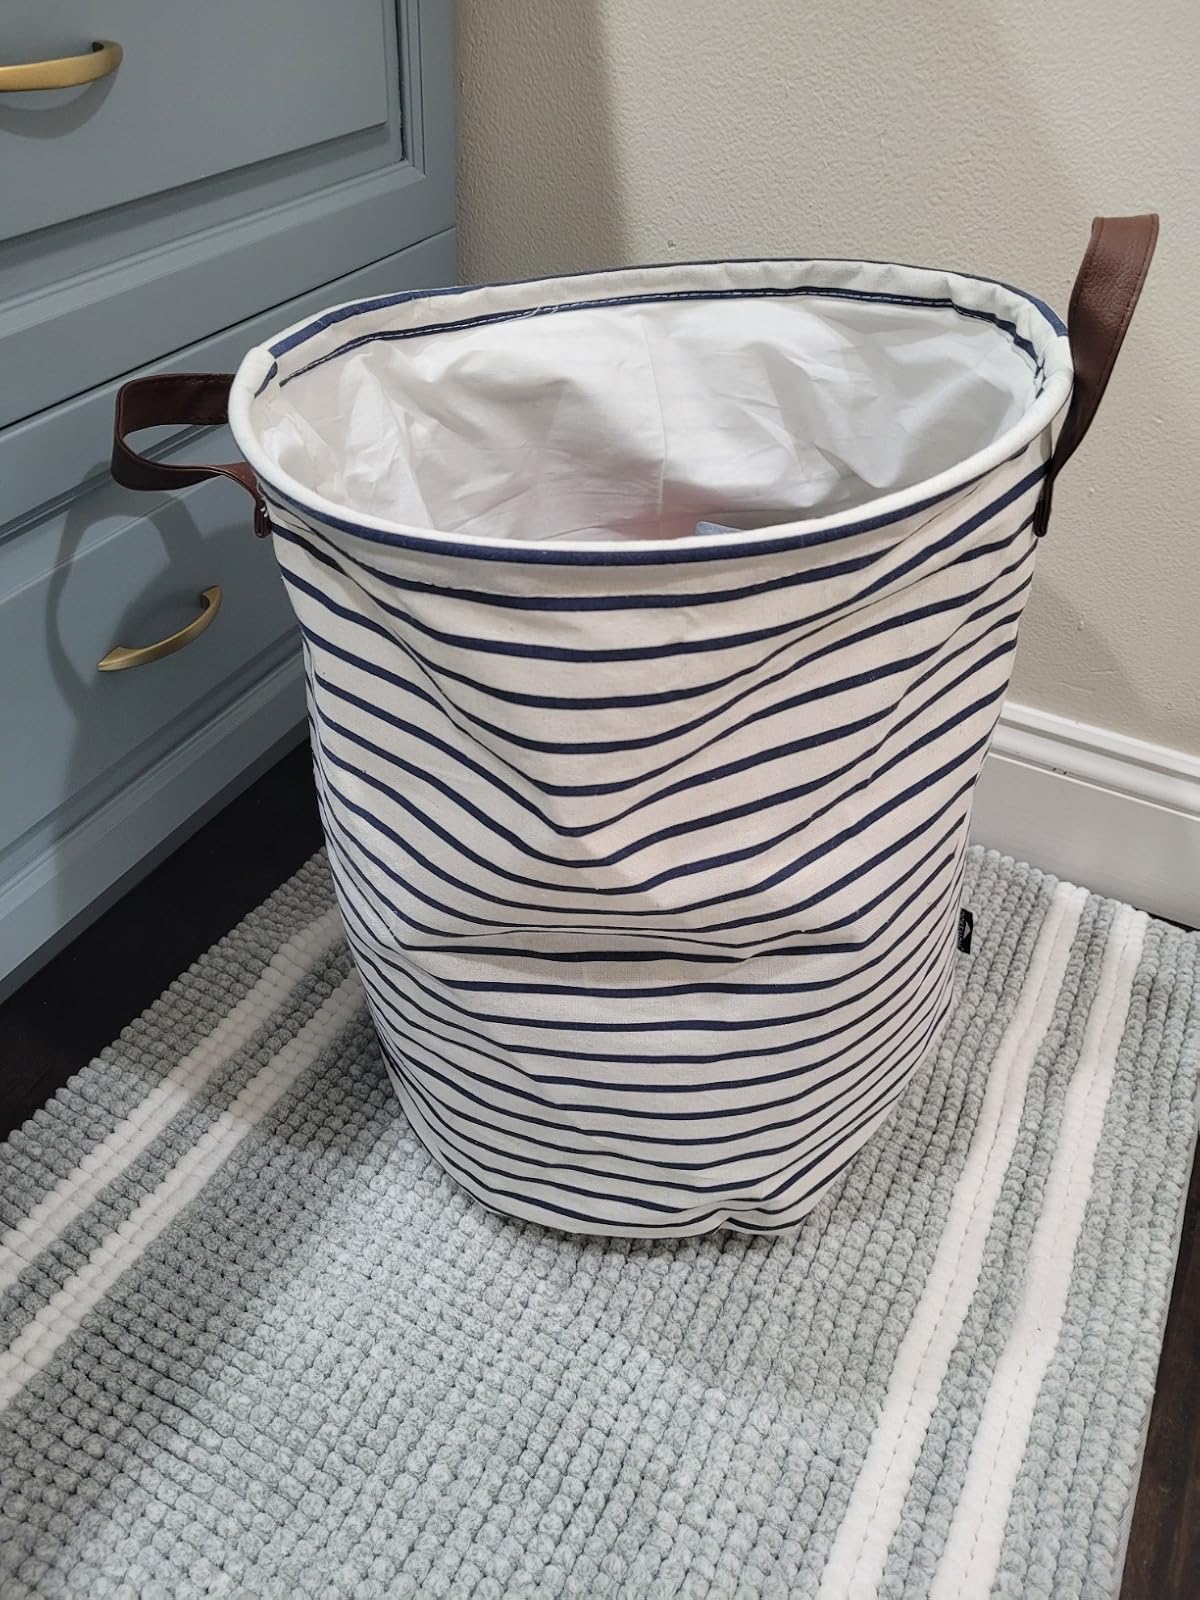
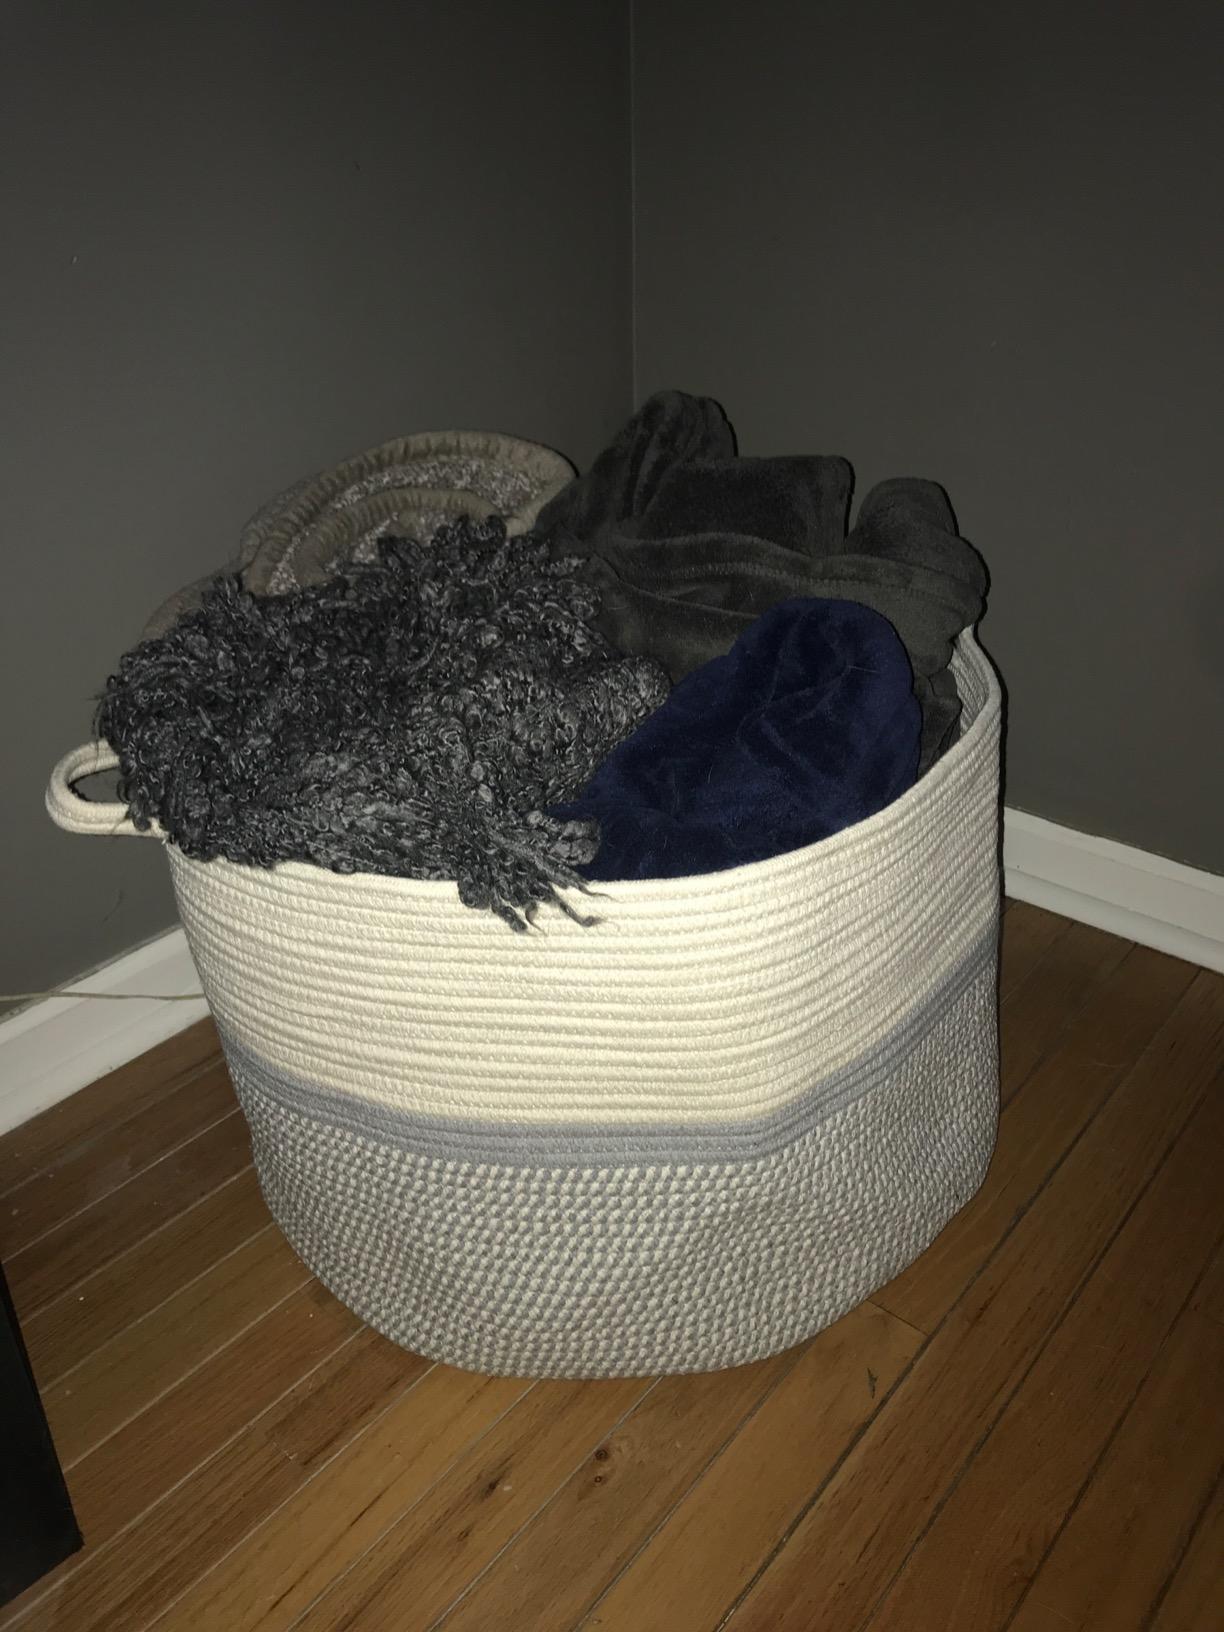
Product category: items_hamper
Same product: no